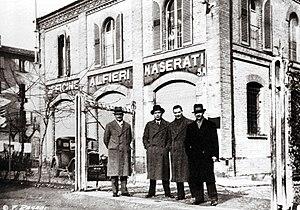
Les frères Maserati sont des pilotes et industriels italiens, pionniers de l'histoire de l'automobile, fondateurs de la marque de voitures de sport et de compétition Maserati en 1914.